Ma-Ko-Ko-Mo

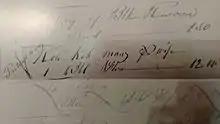
The name "Koh Koh Maw" appears in the June 27, 1838, entry of the ledger for Francis Godfroy's trading post in Mississinewa, Indiana. The man bearing the name was charged twelve dollars for a barrel of flour.

There are only two pieces of documentary evidence of Miami men with names resembling the name "Kokomo". The earliest attestation of the name comes from the Treaty at the Forks of the Wabash from 1834, on which a Miami man by the name of "Co-come-wah" is listed as a signatory. This individual has been traditionally identified by the Miami people as Kokomo himself. The only other piece of documentary evidence of "Kokomo" as a real Miami name is a single entry from the ledger of Francis Godfroy's Mississinewa River trading post dated to June 27, 1838 recording that an individual named "Koh Koh maw", accompanied by his unnamed wife, paid twelve dollars for a barrel of flour on that date.